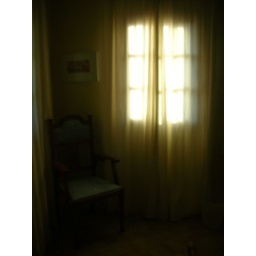
window and chair in Valmont.JPG